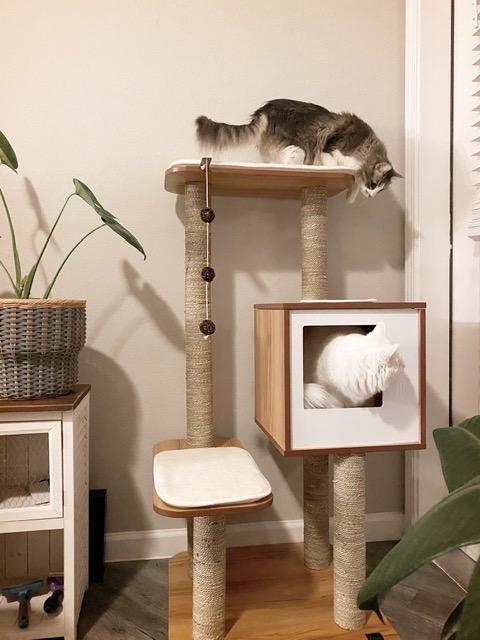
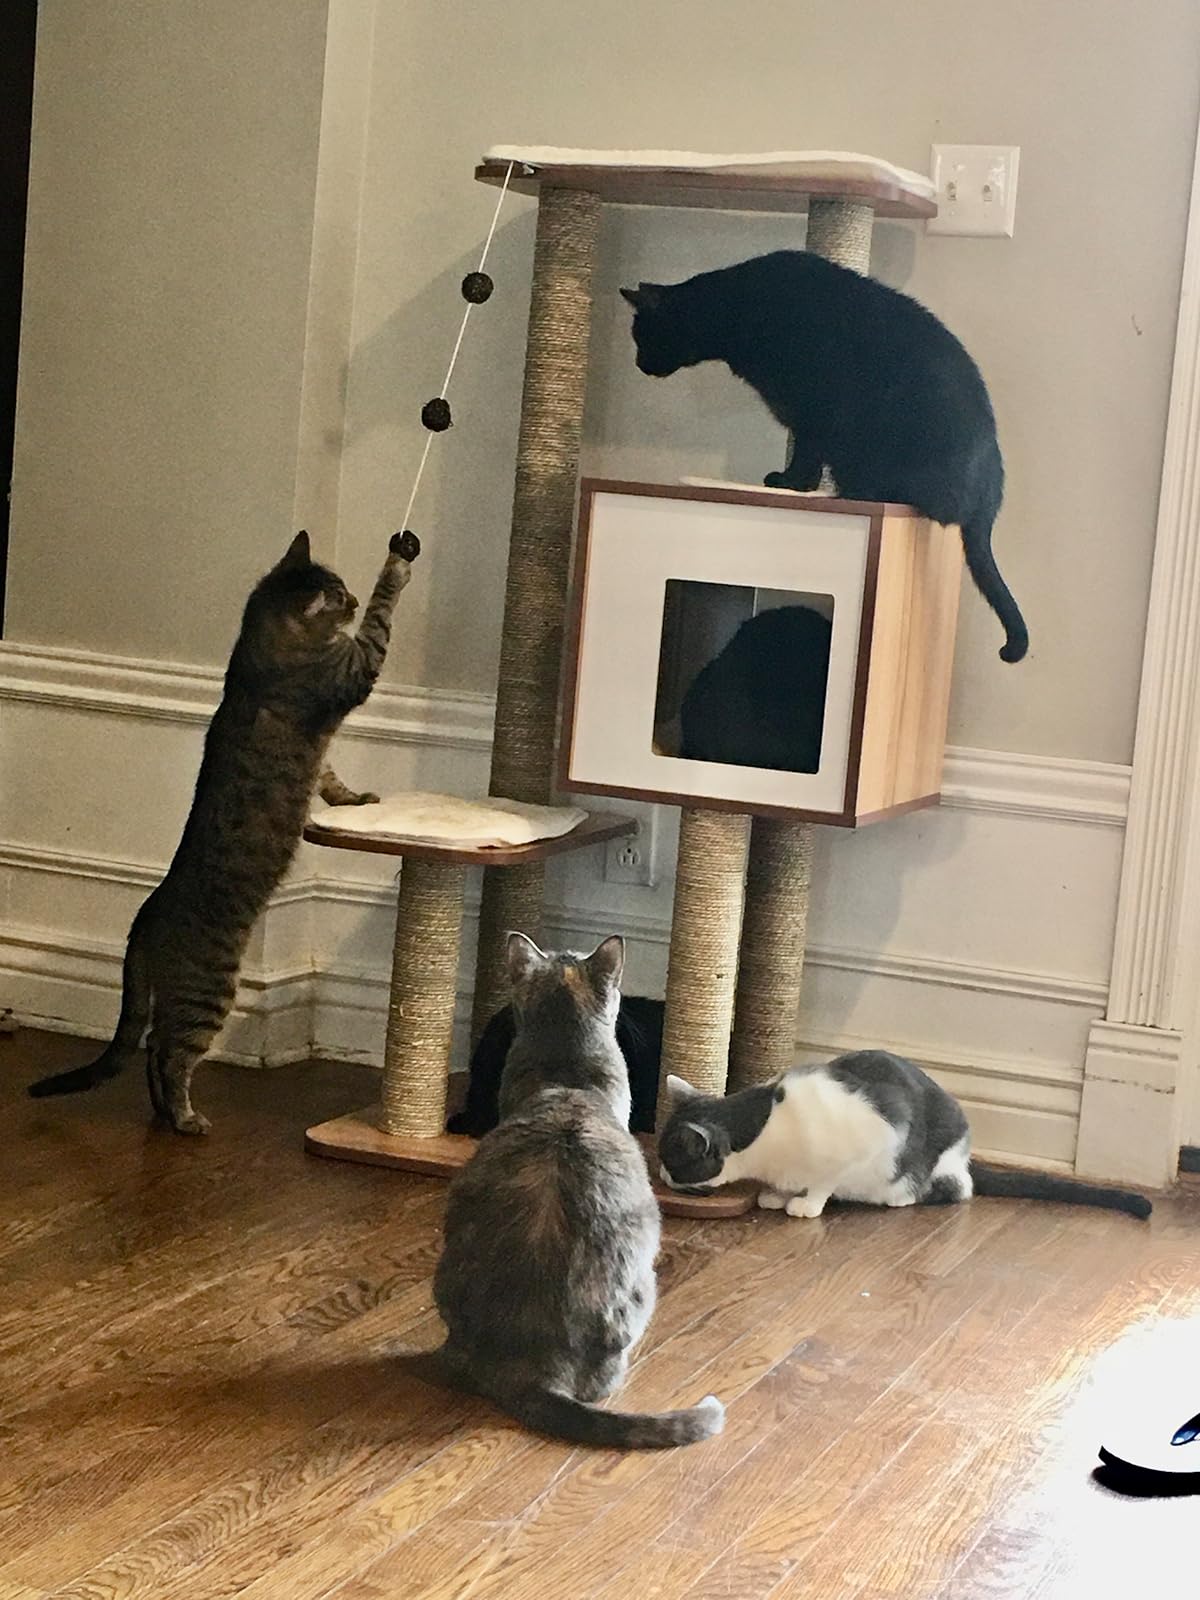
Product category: items_cat tree
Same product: yes